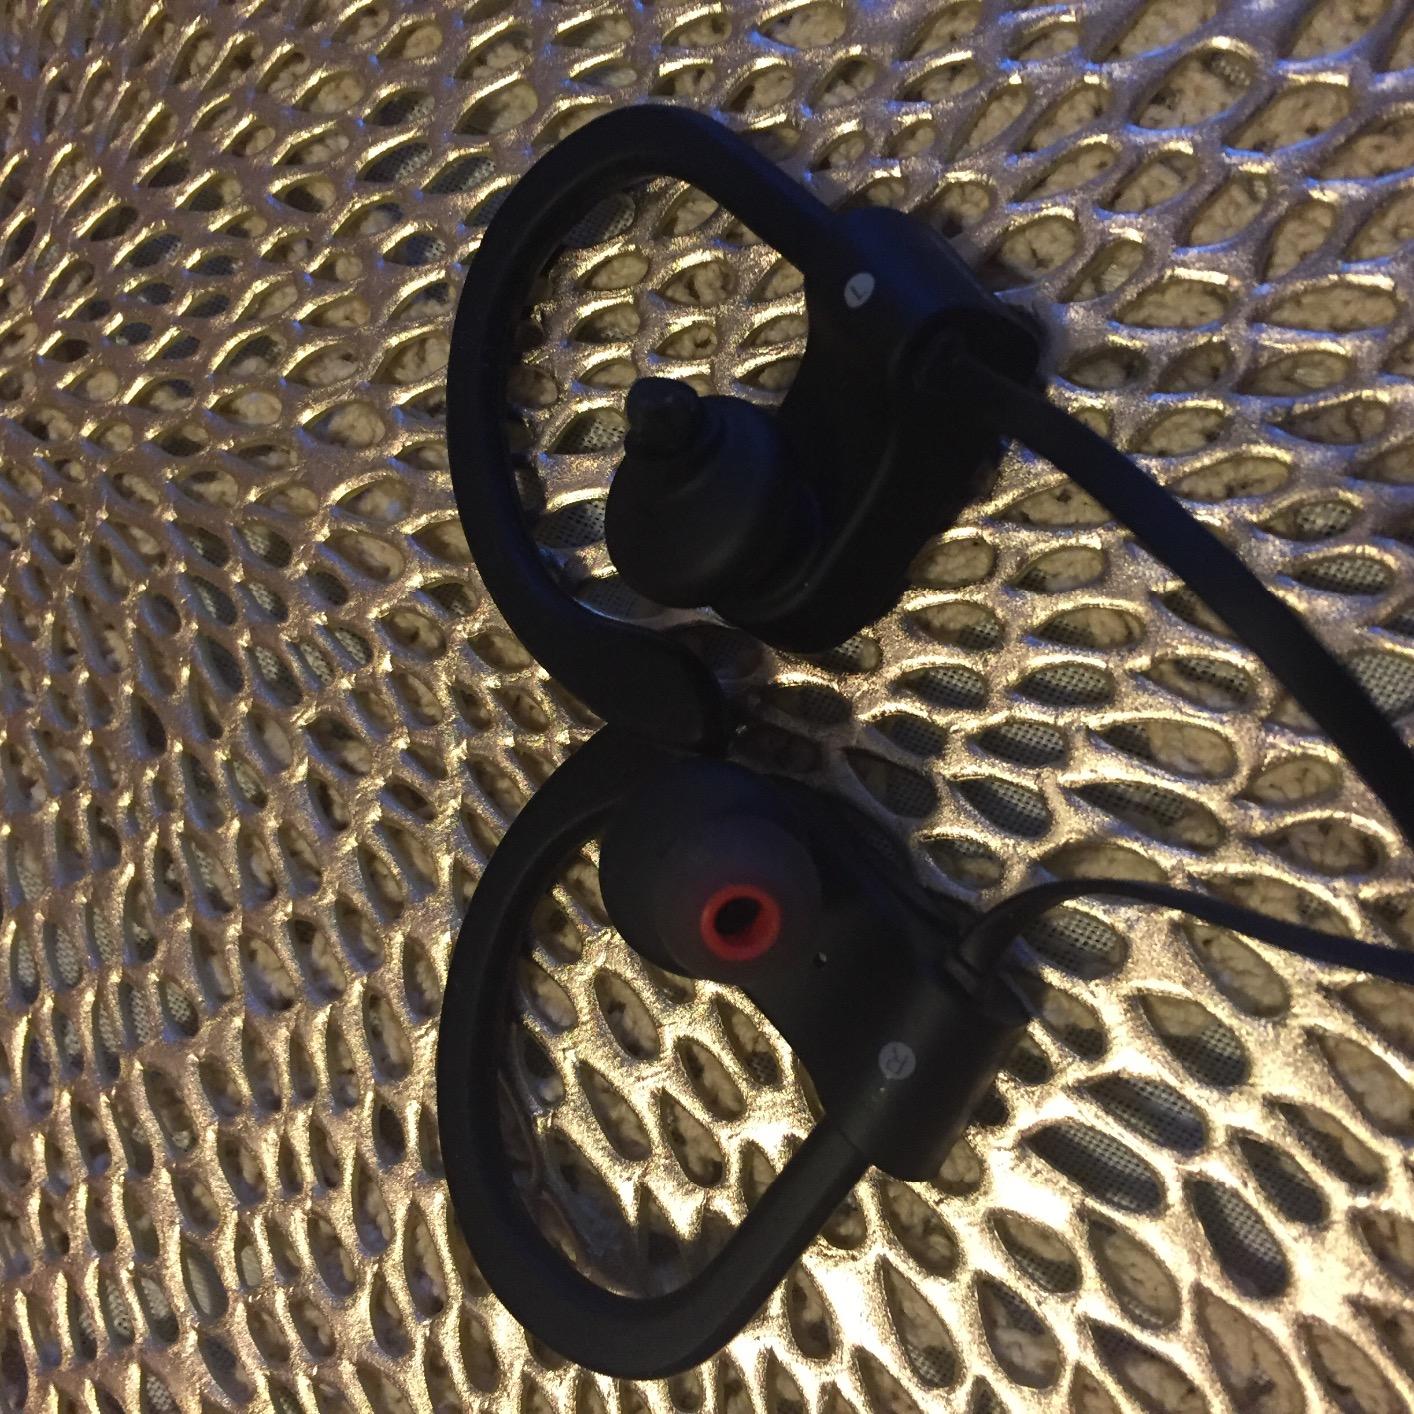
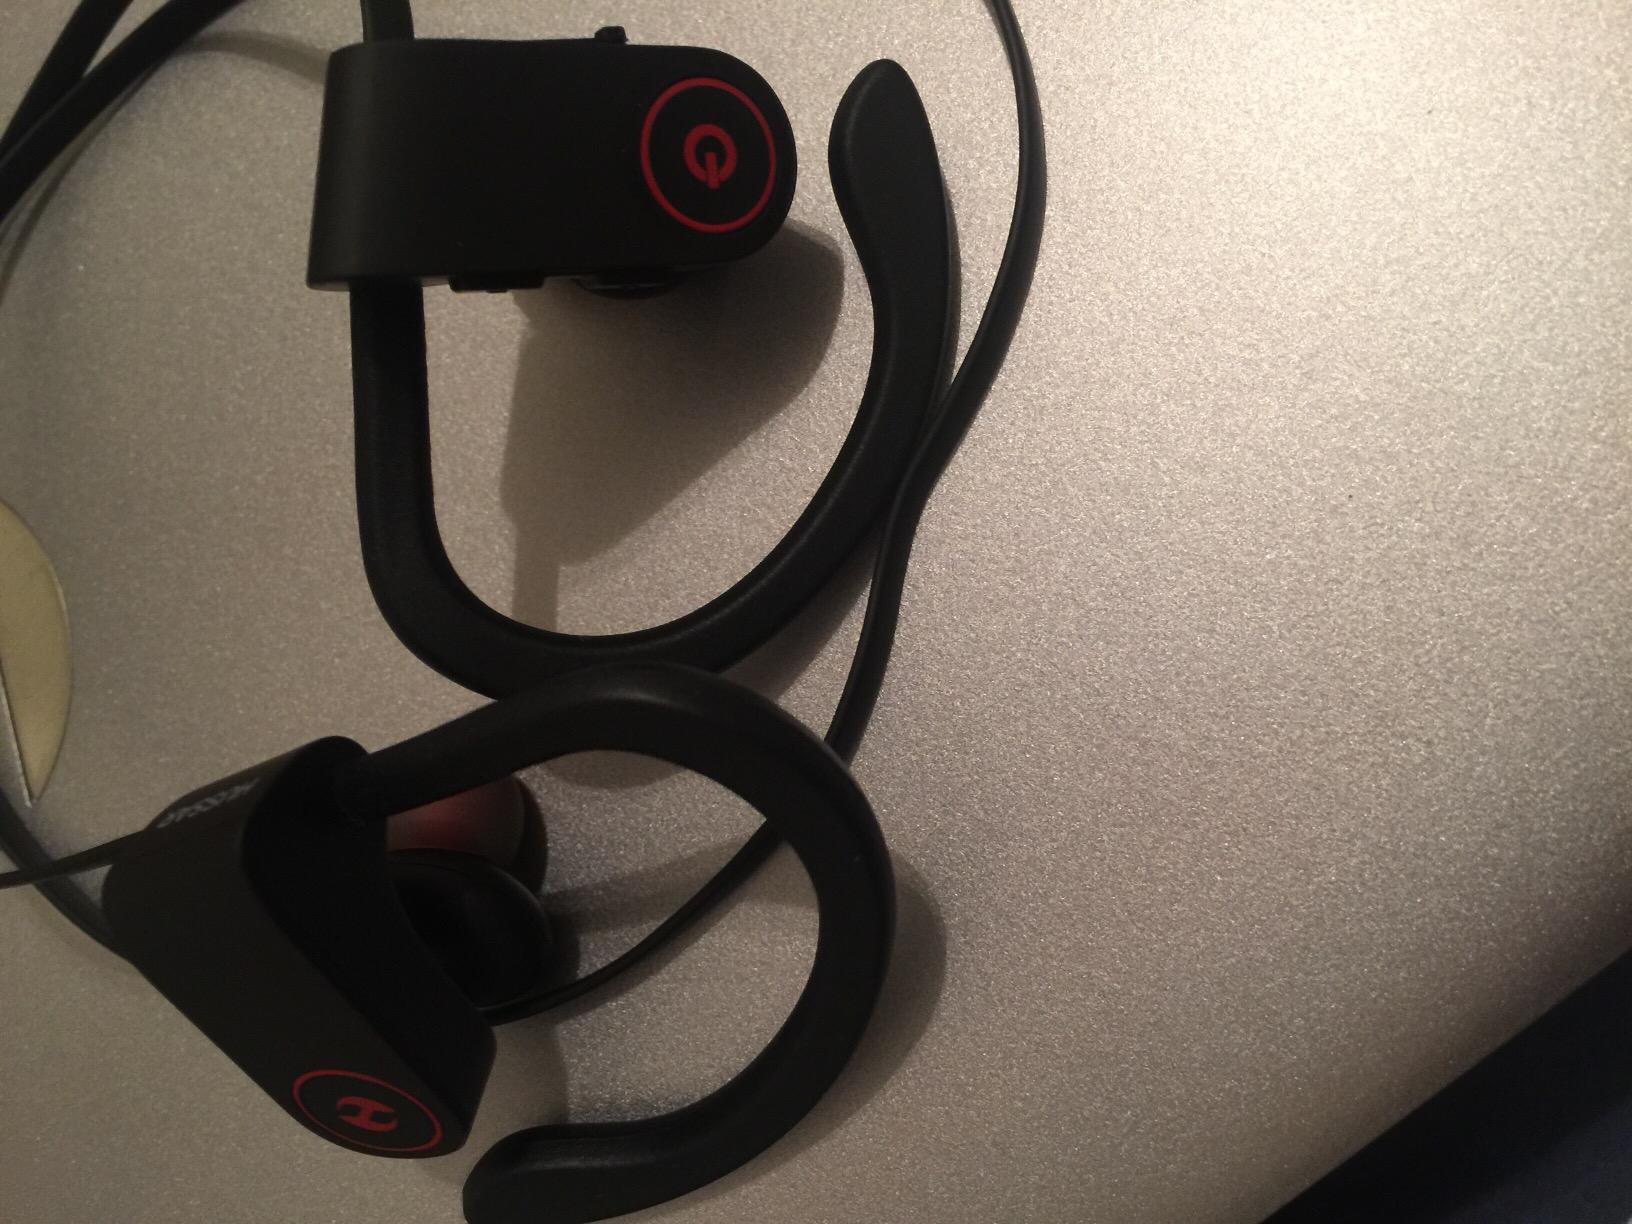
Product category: headphones
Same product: yes